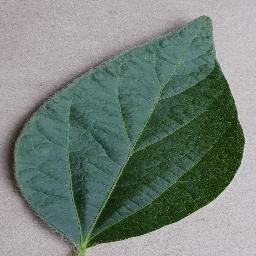
Label: Soybean___healthy